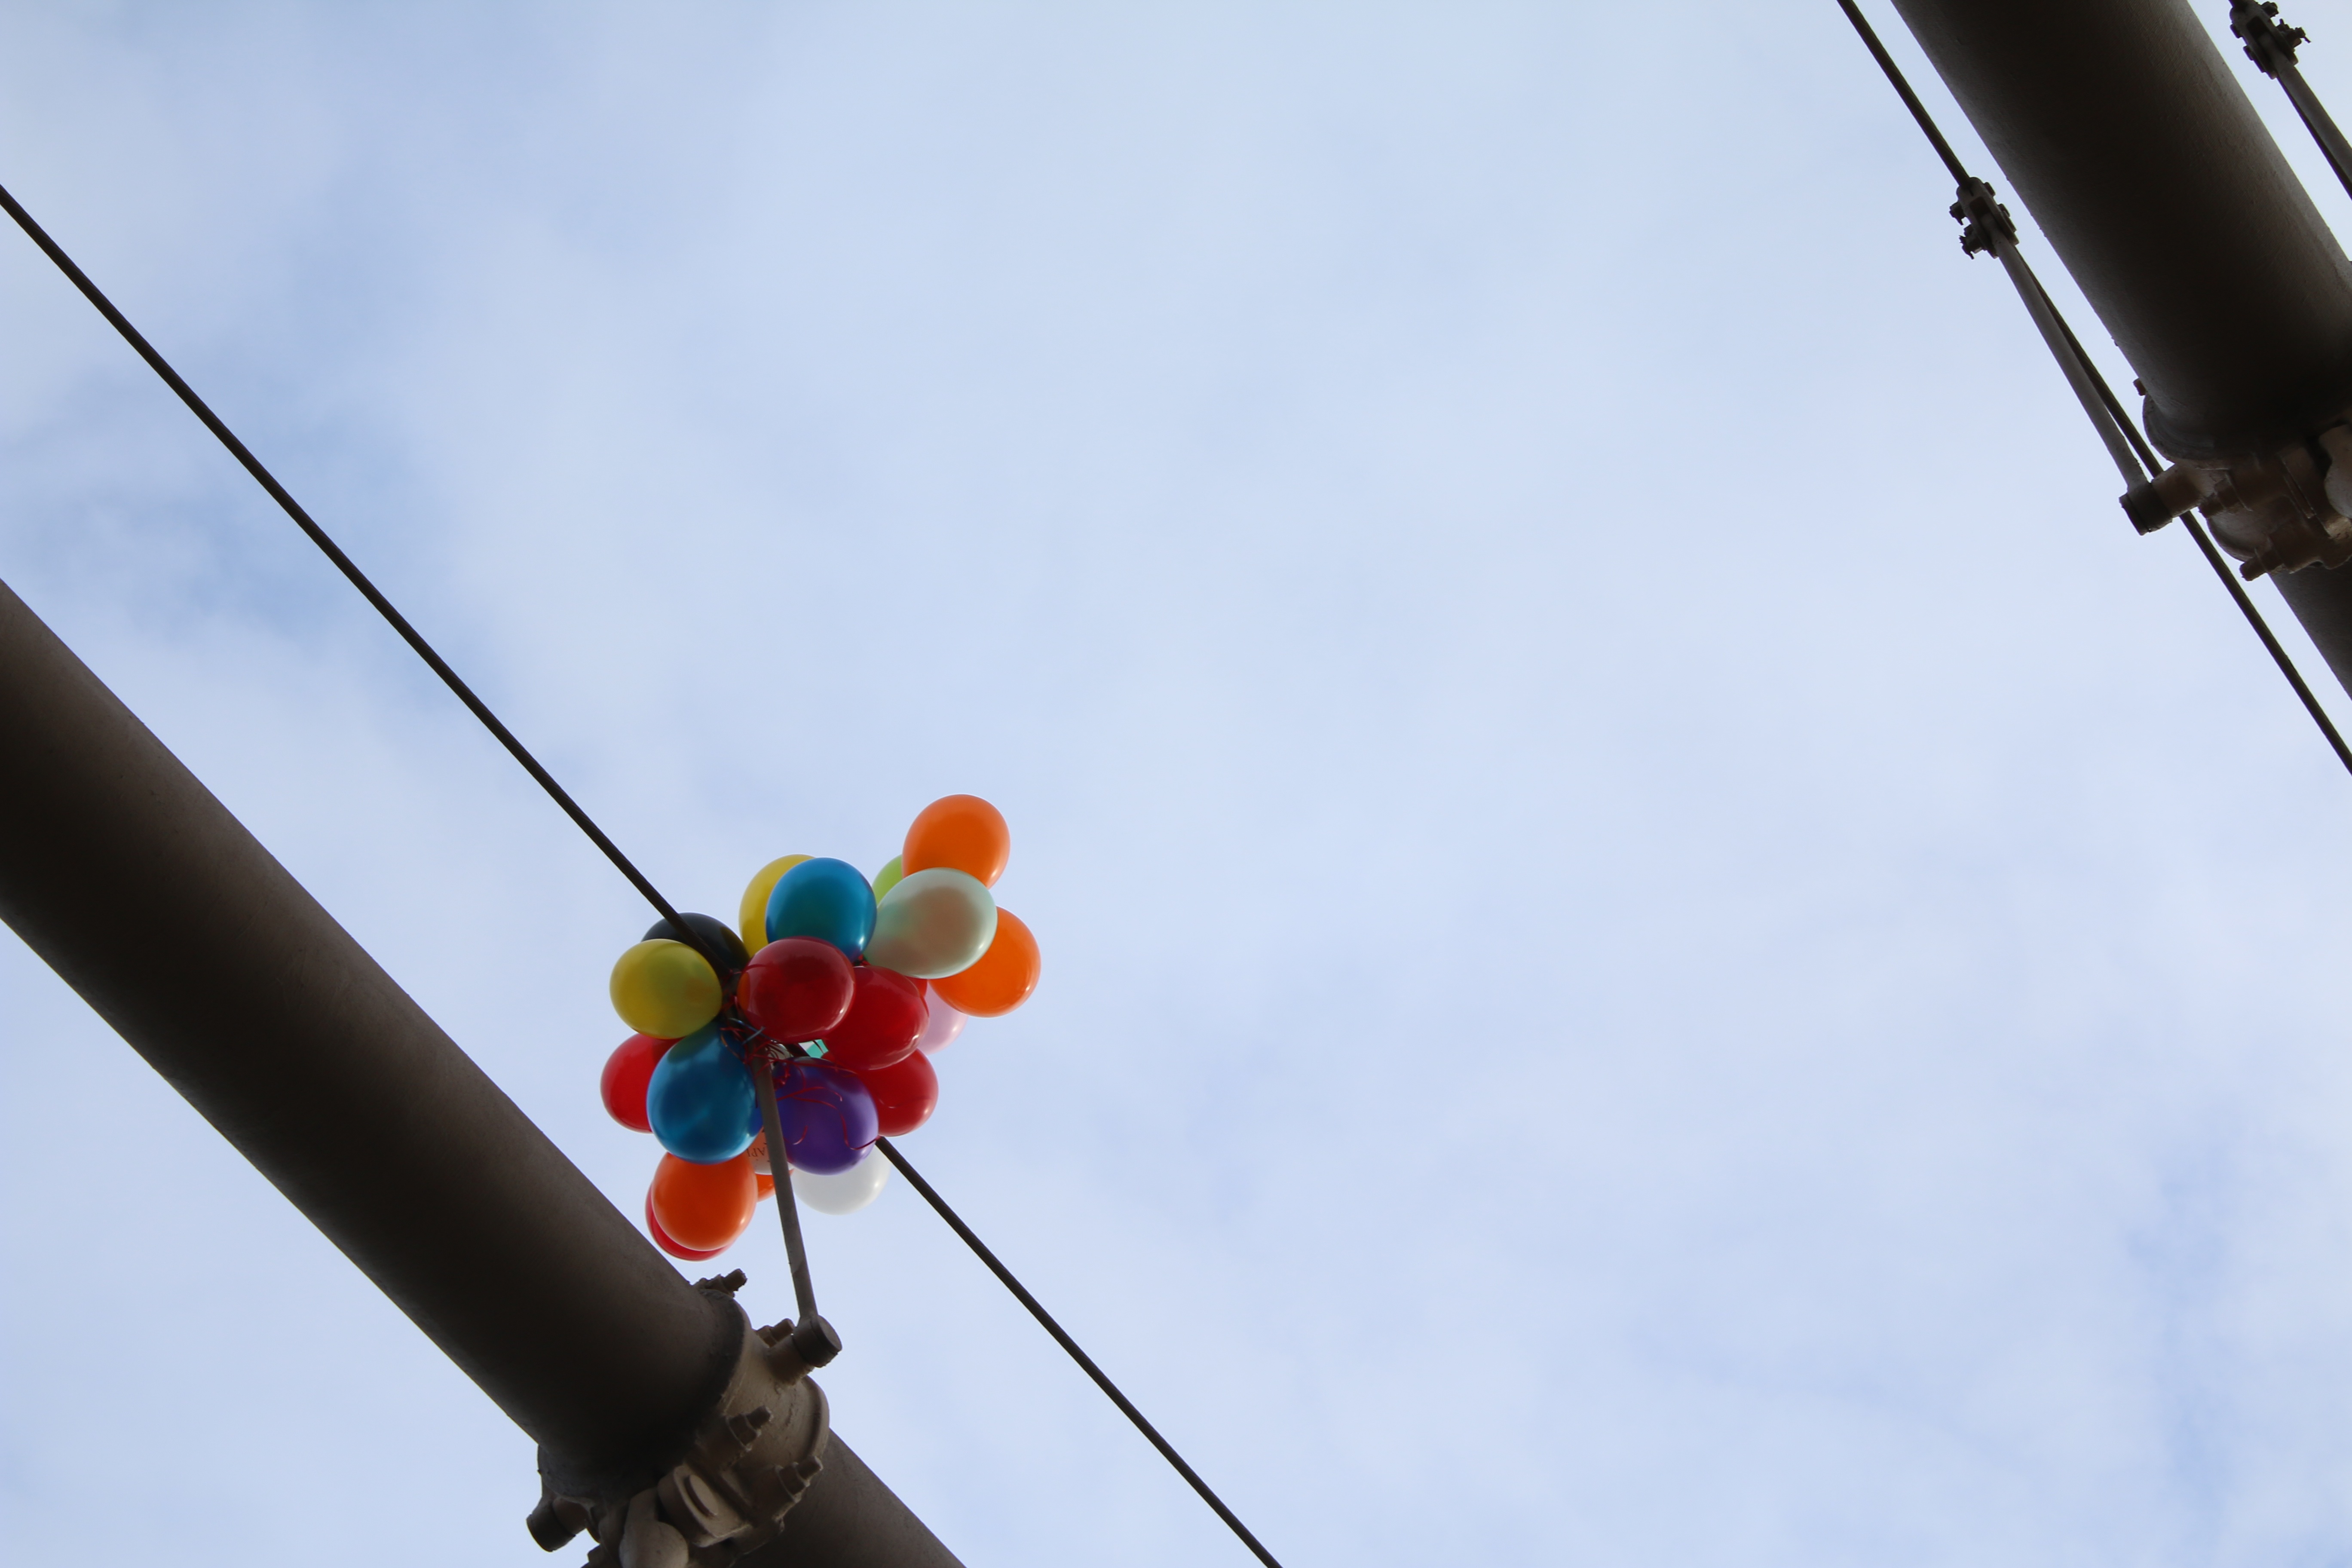
sky, flower, balloon, vehicle, mast, color, blue, atmosphere of earth